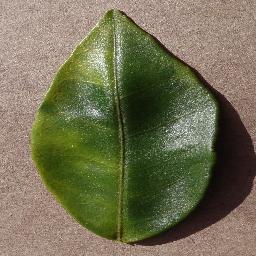
Label: Orange___Haunglongbing_(Citrus_greening)